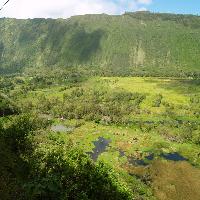
Weather: sun or clear